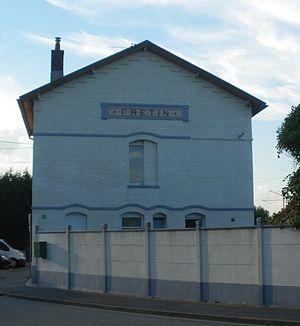
Vue de l'ancienne gare de Fretin.
La gare de Fretin est une gare ferroviaire française de la ligne de Fives à Hirson, située sur le territoire de la commune de Fretin dans le département du Nord, en région Hauts-de-France.